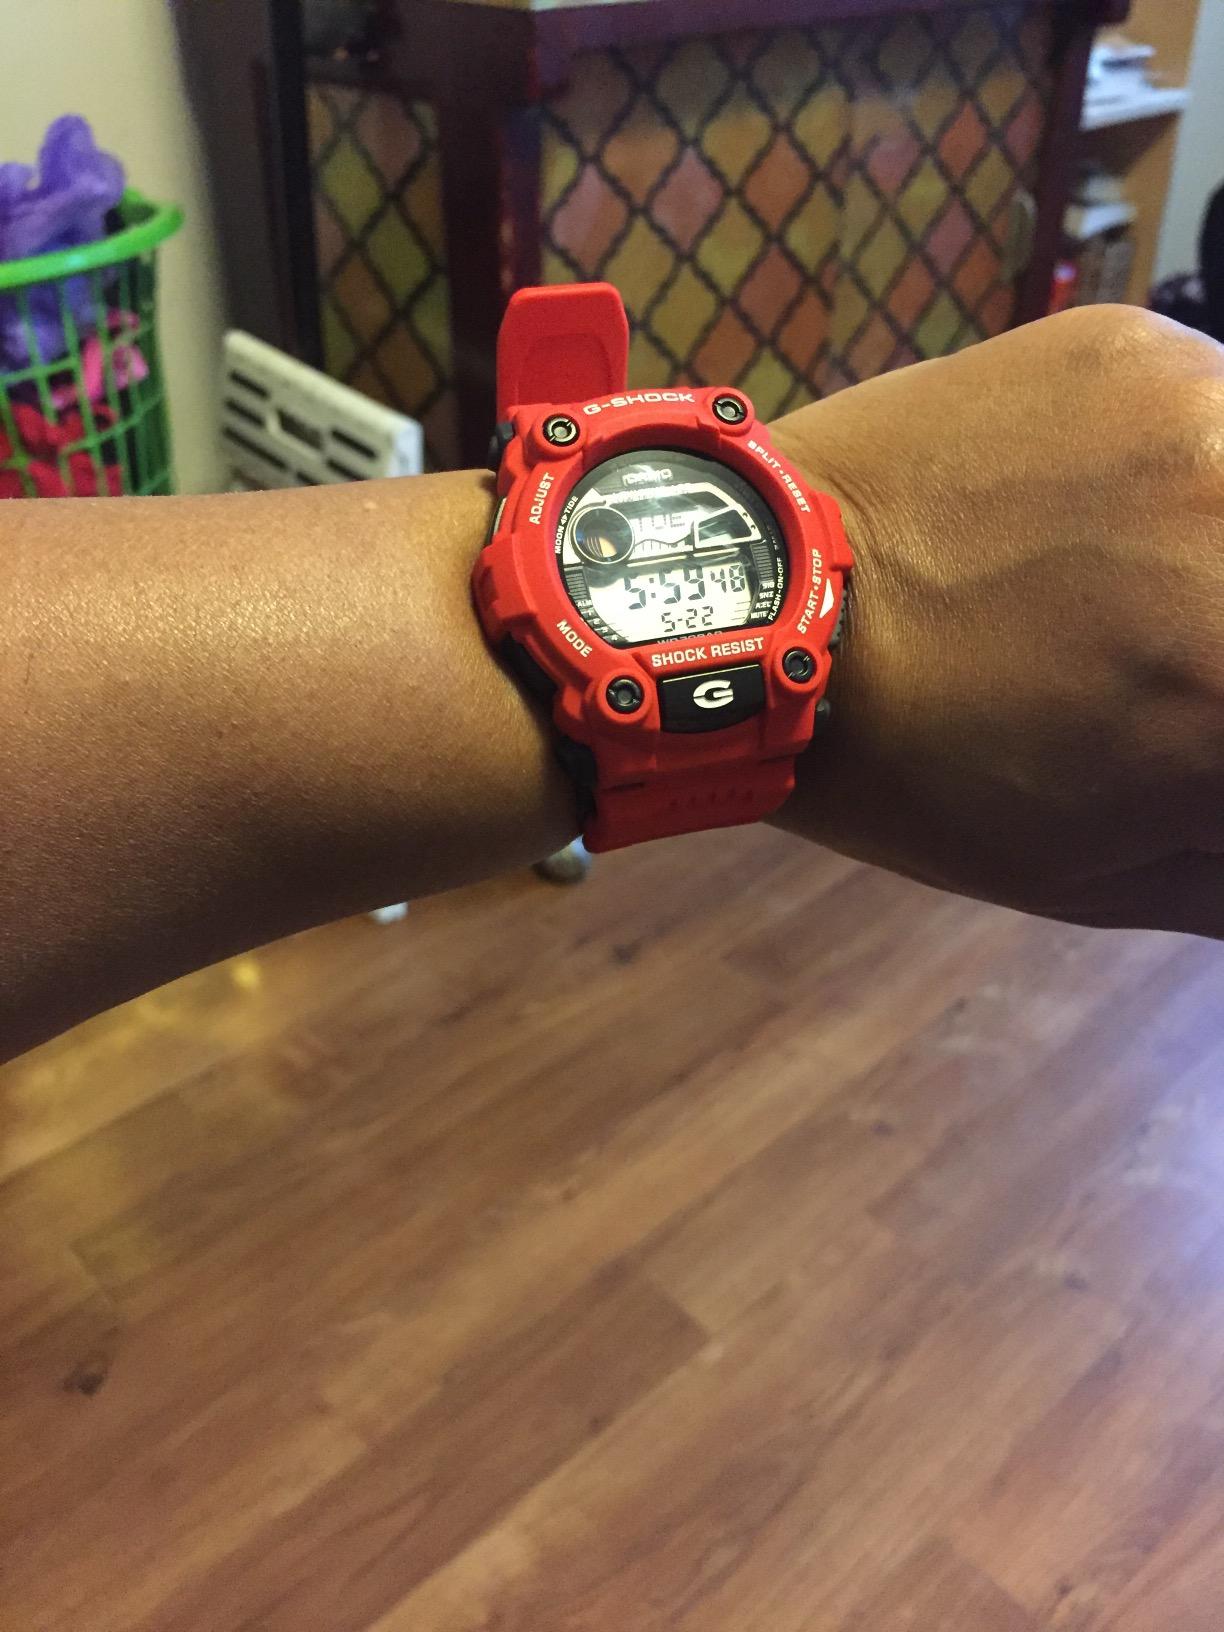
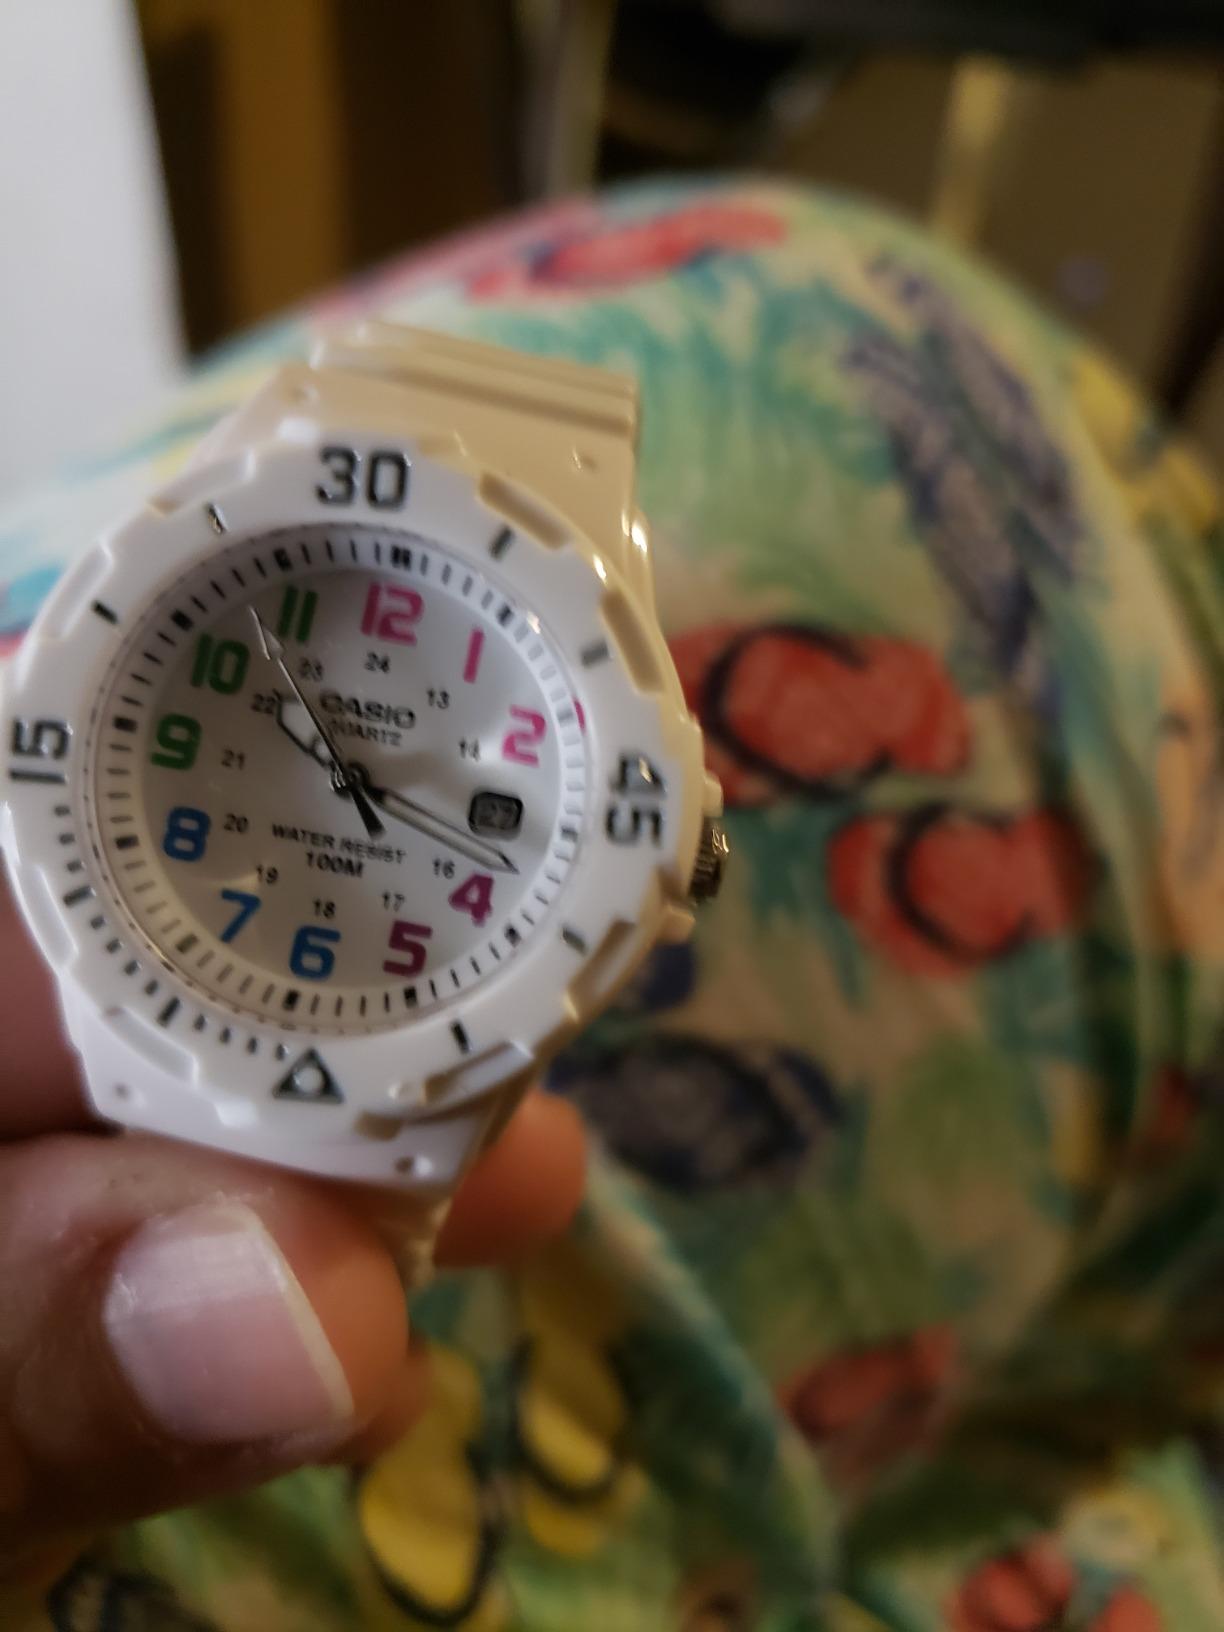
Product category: accessories_watch
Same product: no